Mordini

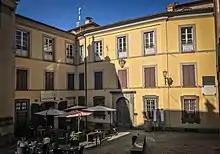

In Barga there is Palazzo Mordini, once the private residence of Senator Antonio Mordini, and today the Museum of the Risorgimento.